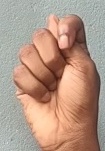
ASL sign: T